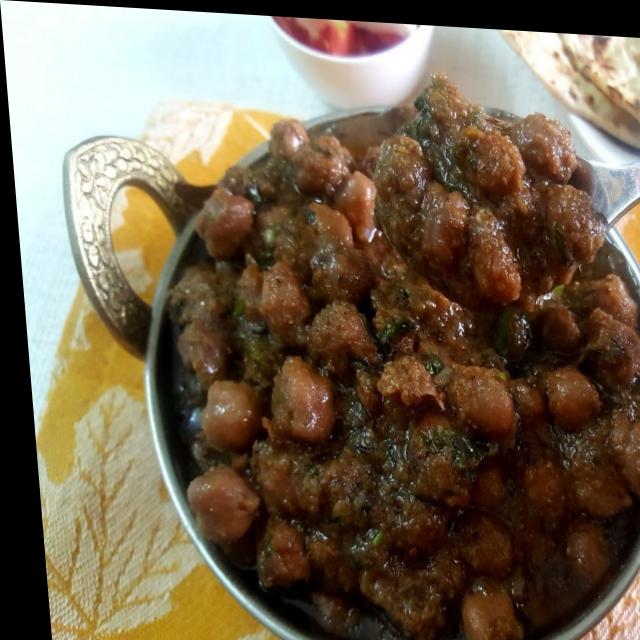
Dish: chole